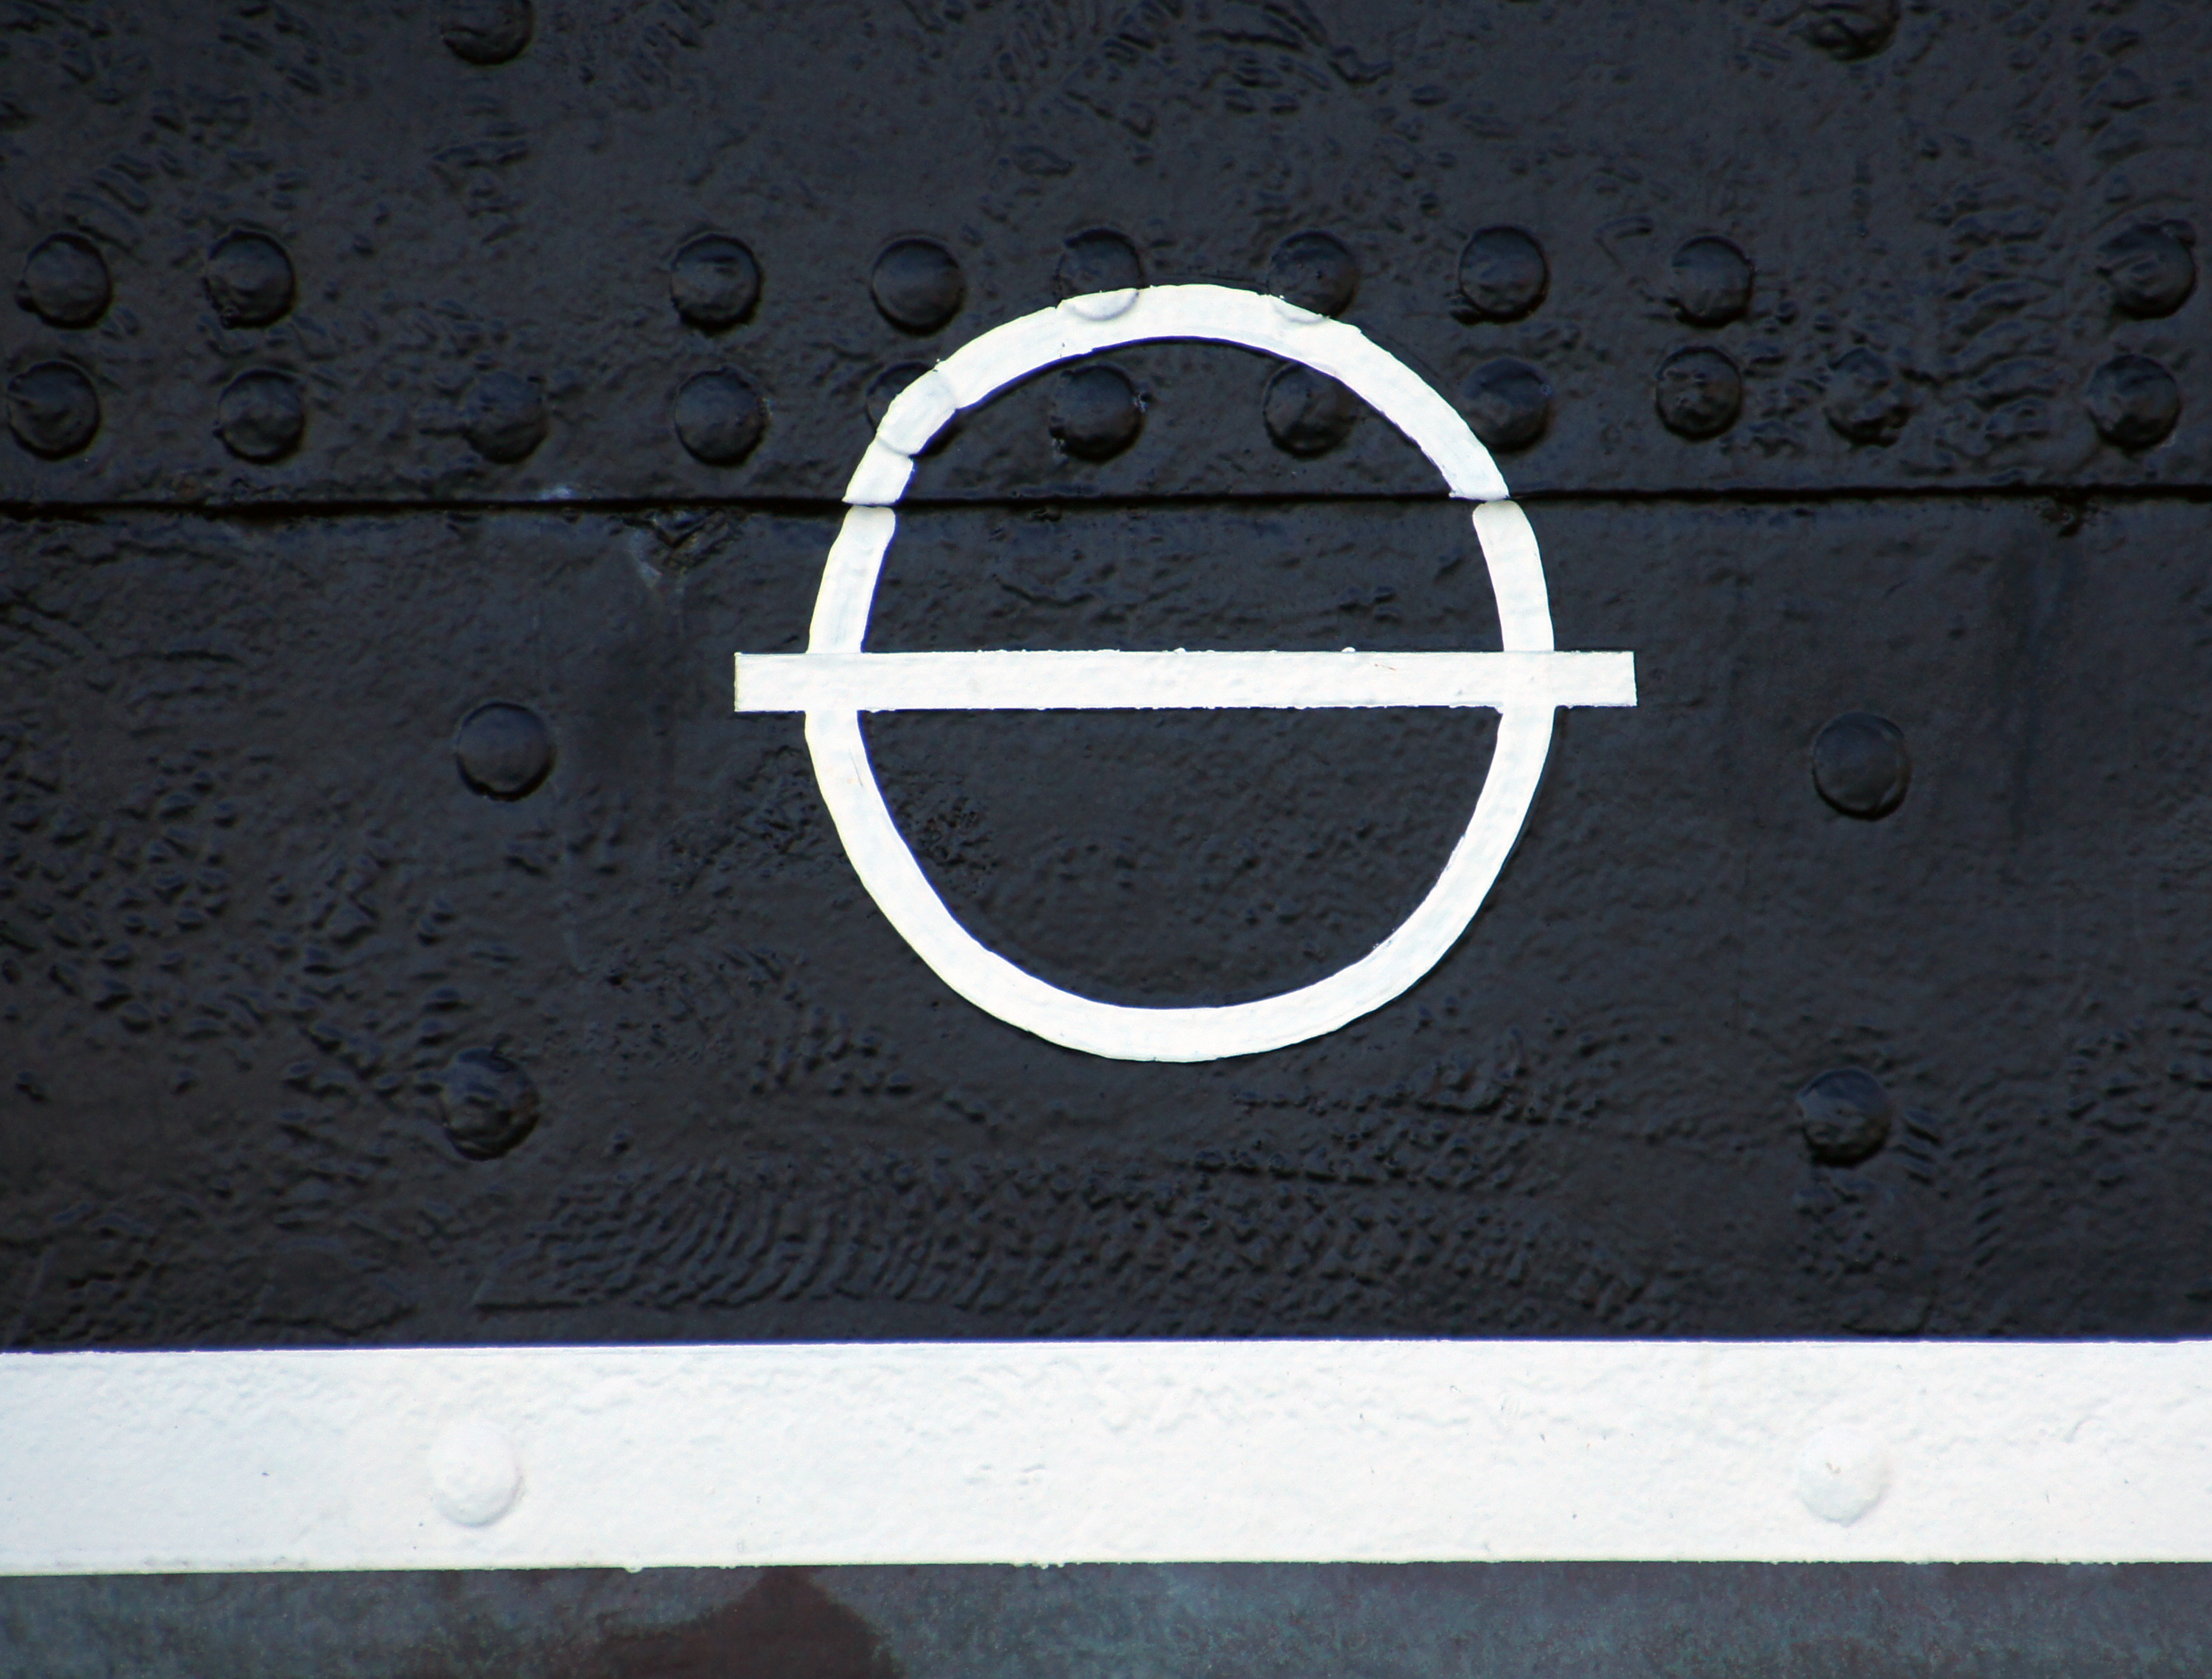
black and white, white, number, line, symbol, sailing, blue, black, monochrome, circle, font, boats, ships, ropes, bows, bouys, hulls, clets, shape, monochrome photography, house numbering